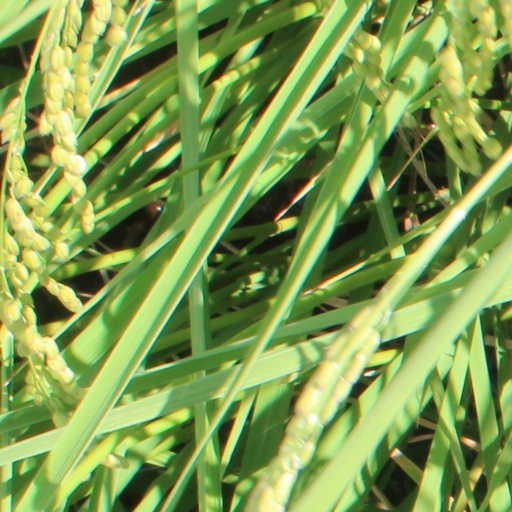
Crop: rice